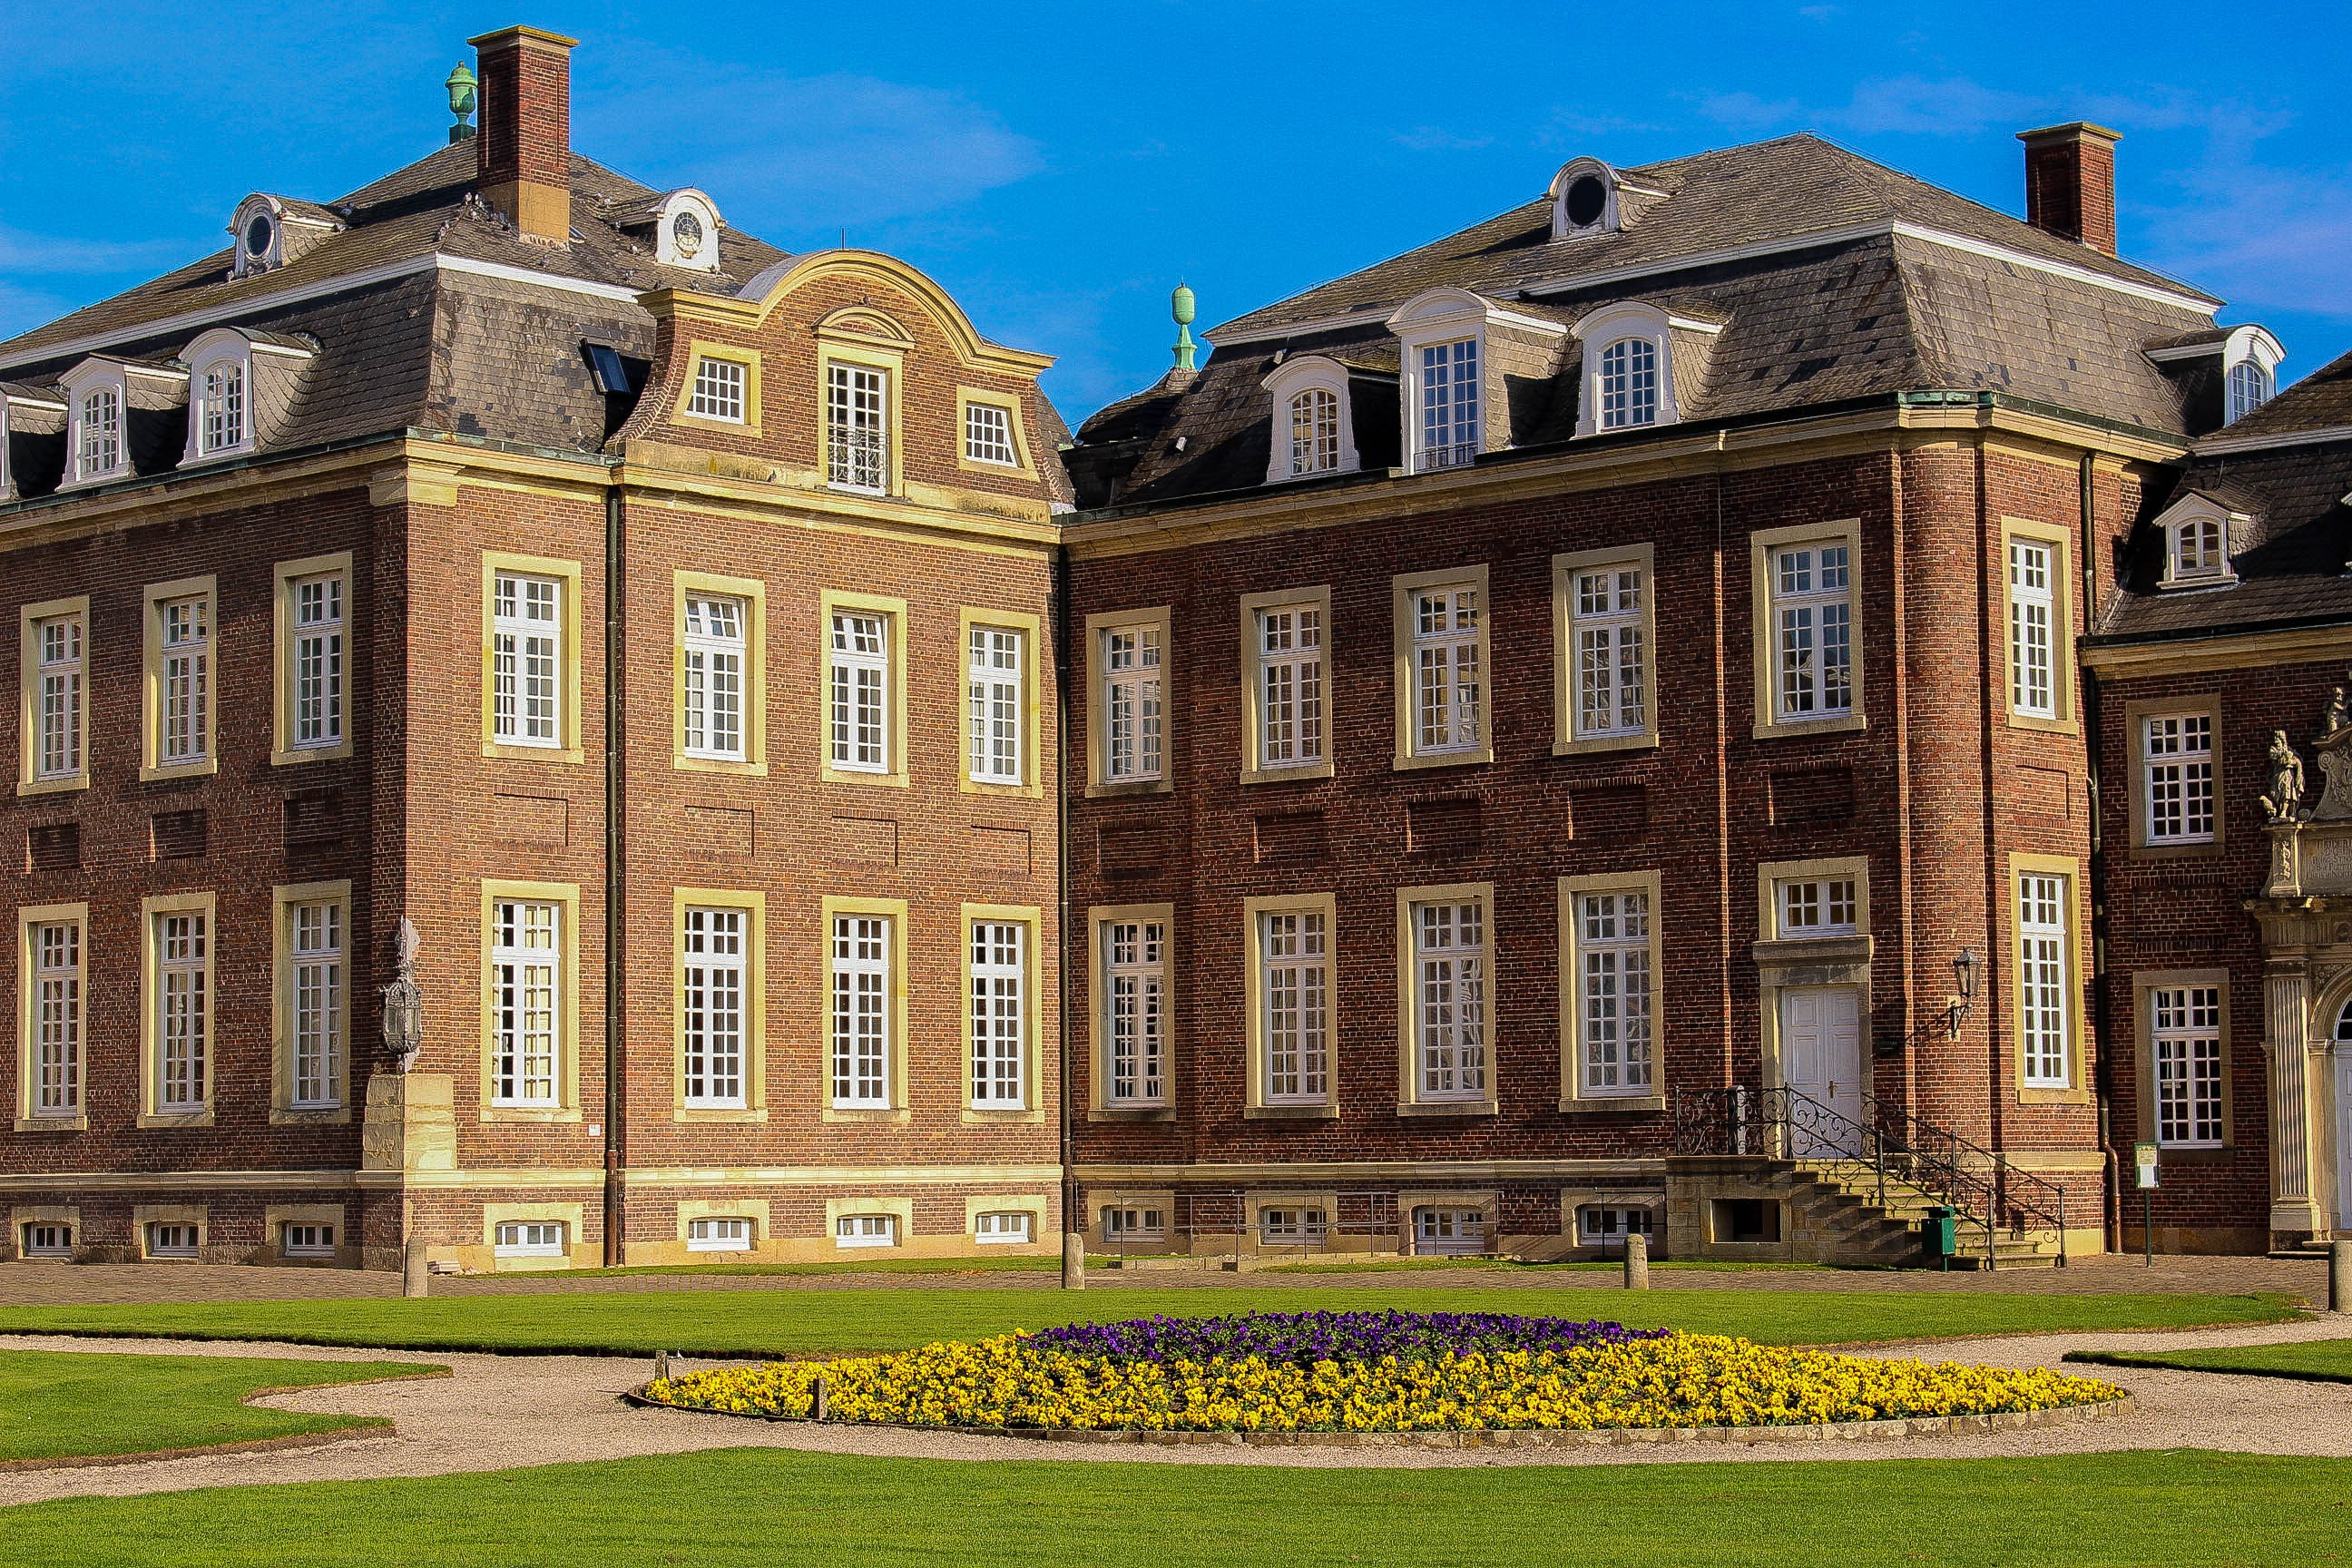
architecture, mansion, house, building, chateau, palace, home, downtown, plaza, castle, landmark, facade, residence, property, old building, tower block, university, school, estate, courthouse, historically, condominium, neighbourhood, manor house, schlossgarten, stately home, moated castle, north churches, landscaped garden, schloss nordkirchen, classical architecture, residential area